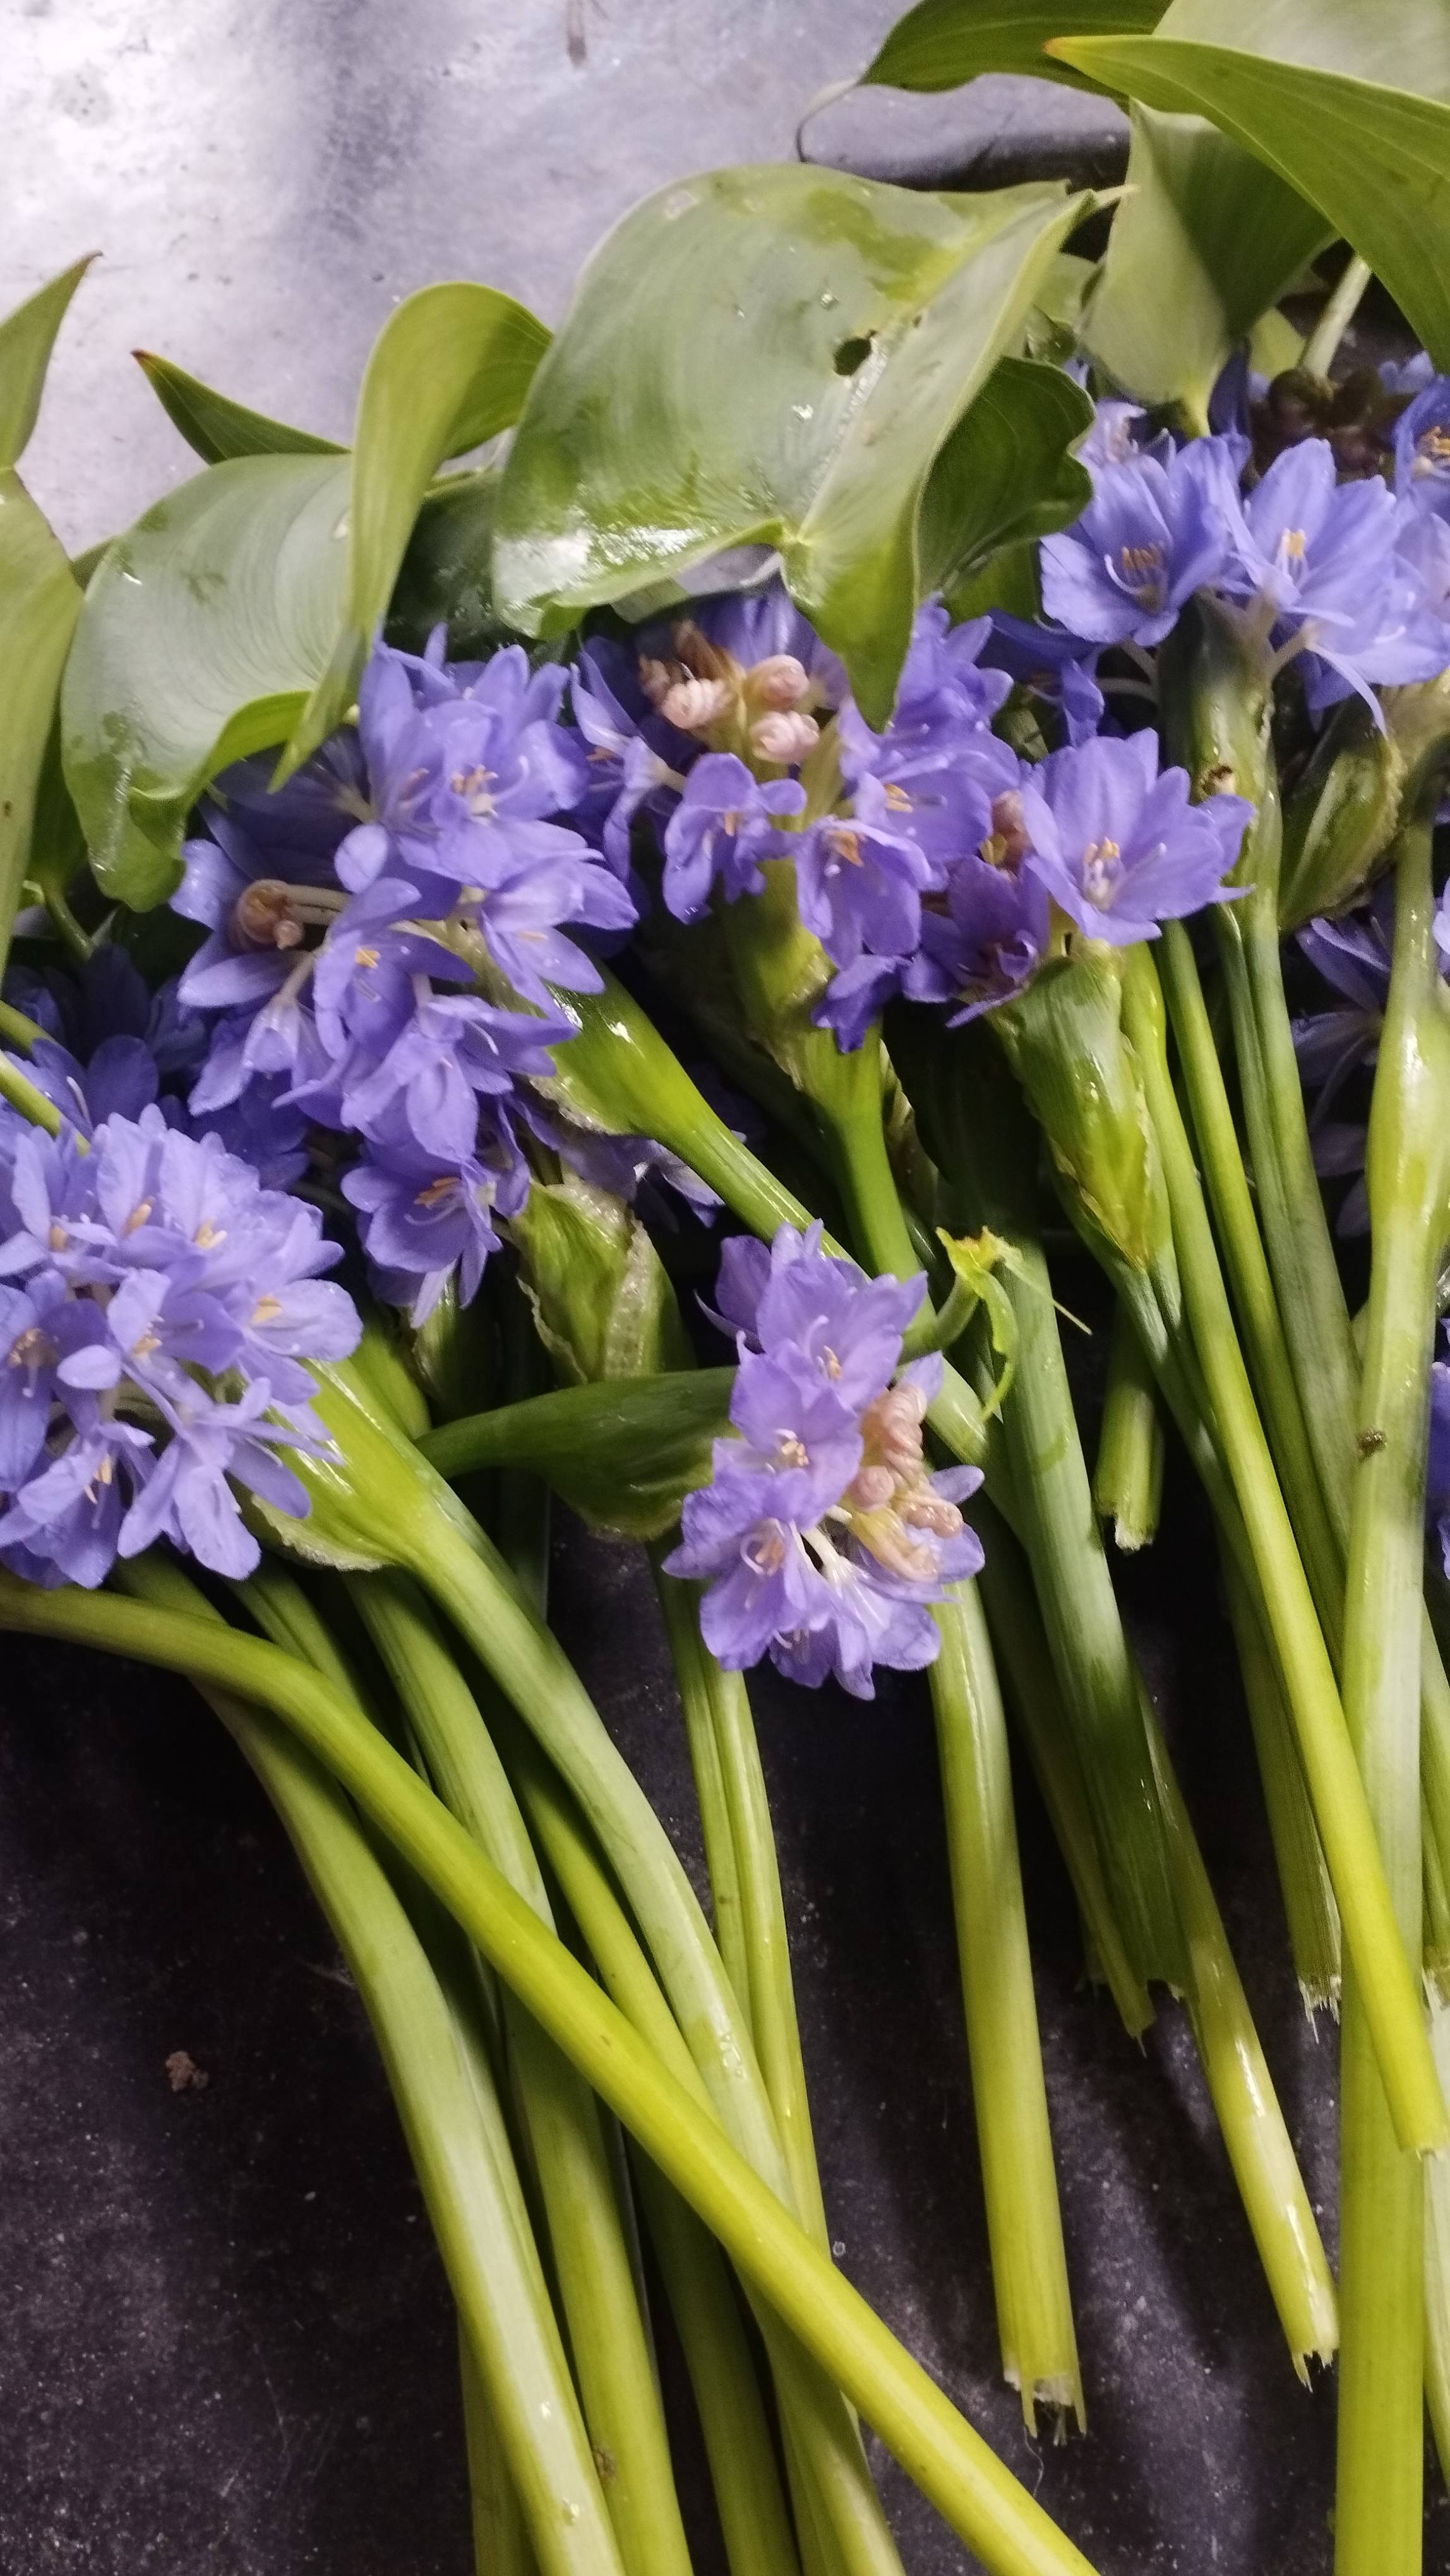
Species: Heartleaf False Pickerelweed (Monochoria korsakowii)